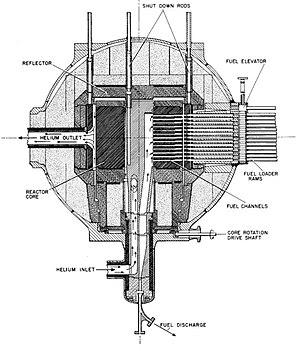
Le Ultra High Temperature Reactor Experiment, littéralement « réacteur expérimental à ultra-haute température », est un réacteur nucléaire expérimental américain, de type graphite-gaz, développé dans les années 1960. Le but était d'étudier un réacteur utilisant un combustible simple, donc avec un coût de fonctionnement réduit, au prix d'une contamination du circuit primaire.